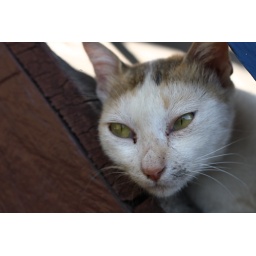
That cat was sleeping on our bungalow balcony back in Don Det.